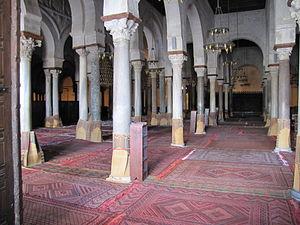
Vue de quelques-unes des nefs secondaires de la salle de prière de la Grande Mosquée de Kairouan, en Tunisie